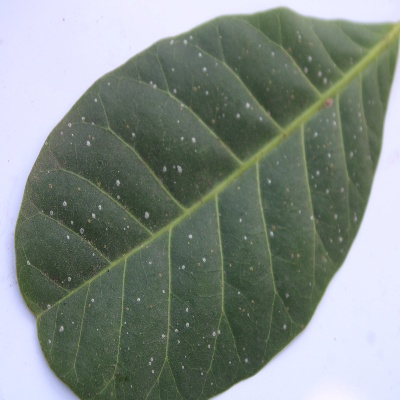
Crop: Cashew
Condition: red rust